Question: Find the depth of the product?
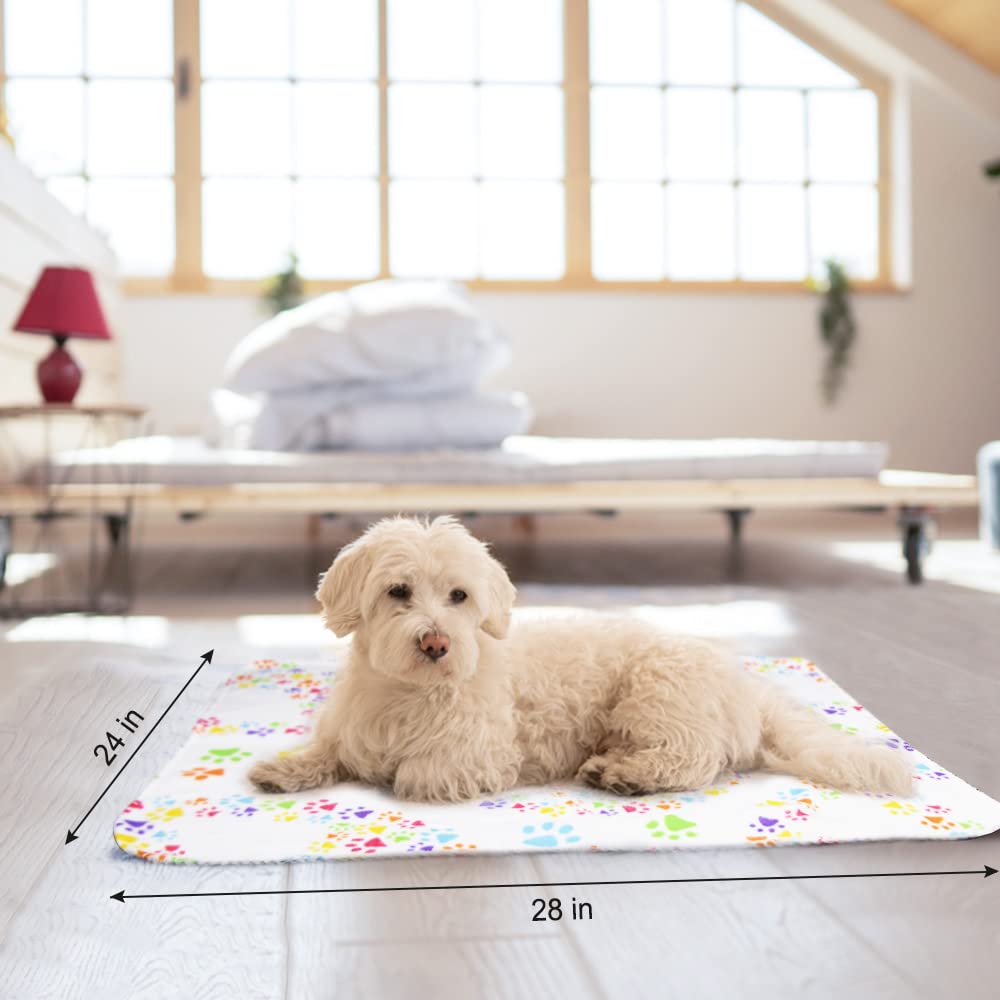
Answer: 28.0 inch